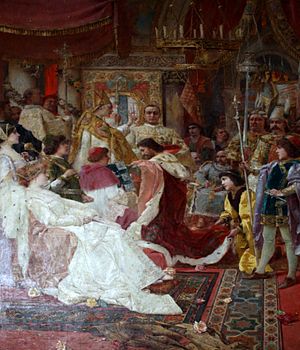
Ladislaus af Napoli
Kroningen af Ladislaus som konge af Kroatien, 1403, malet af Celestina Medovića.
Ladislaus af Napoli var konge af Napoli, Sicilien og Jerusalem. Han var også greve af Provence og Forcalquier samt titulær konge af Ungarn og Kroatien.